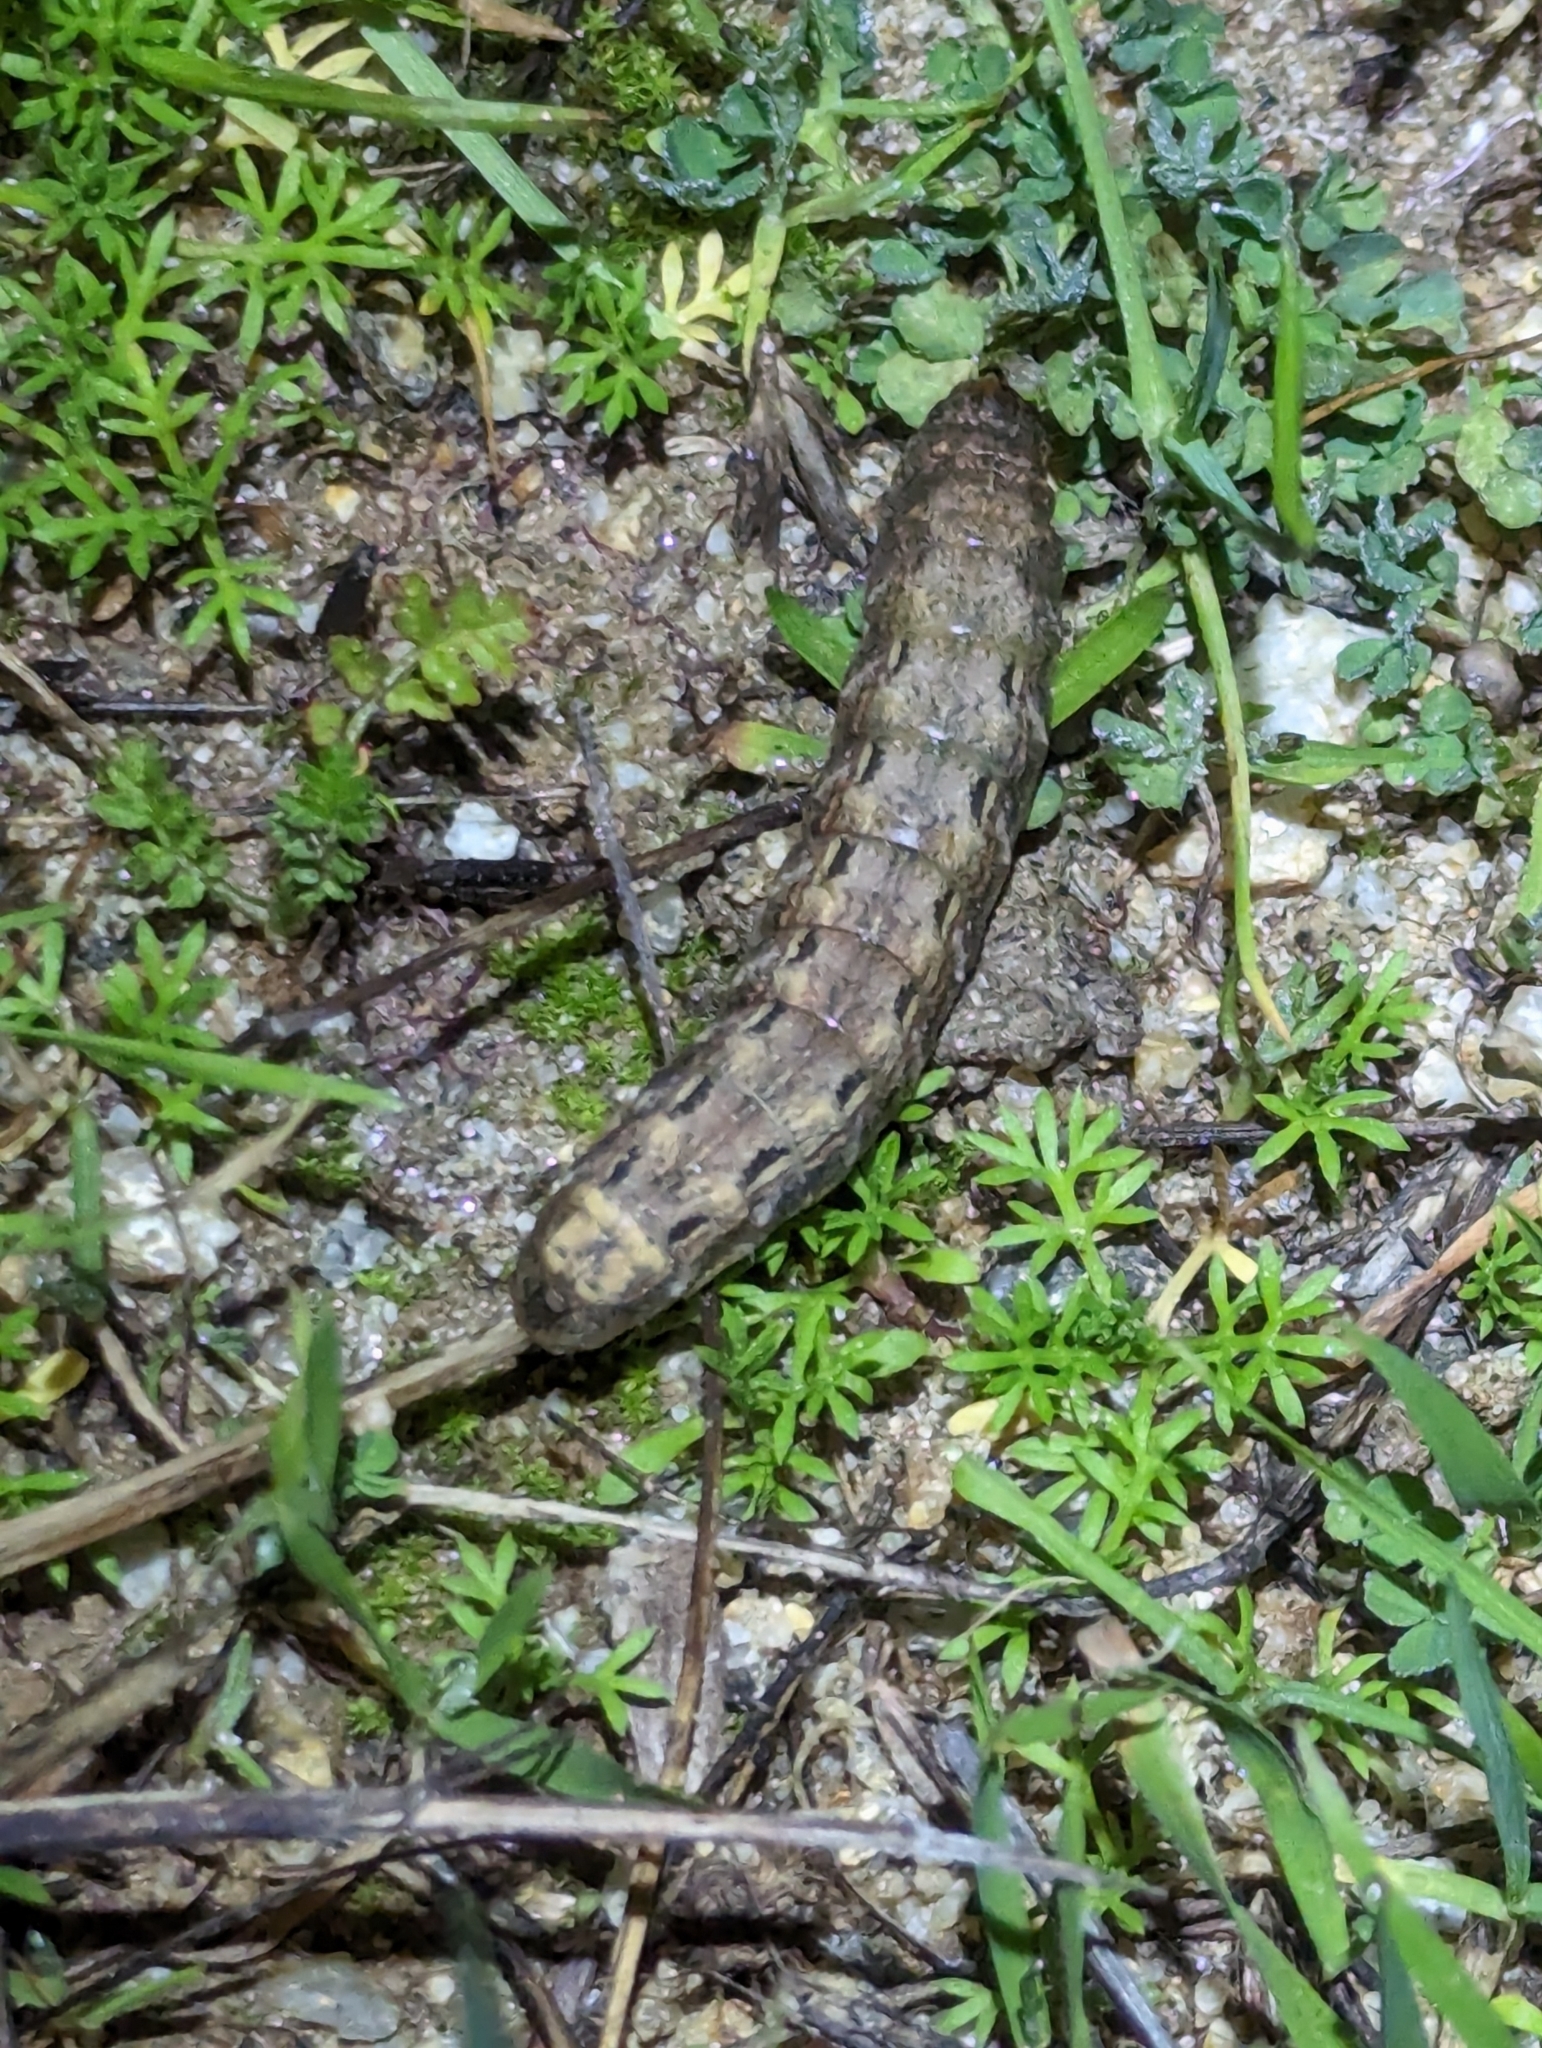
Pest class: cutworms